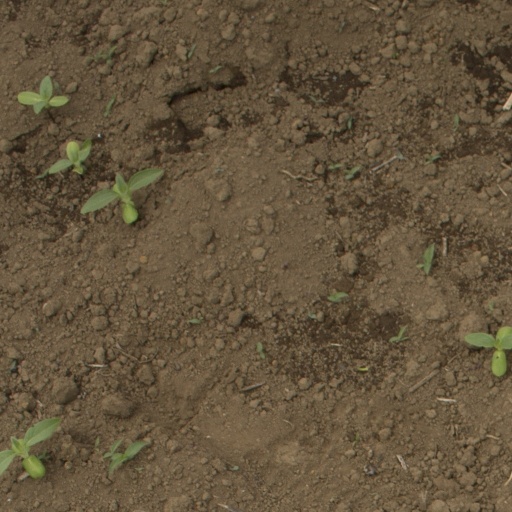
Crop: Jerusalem artichoke